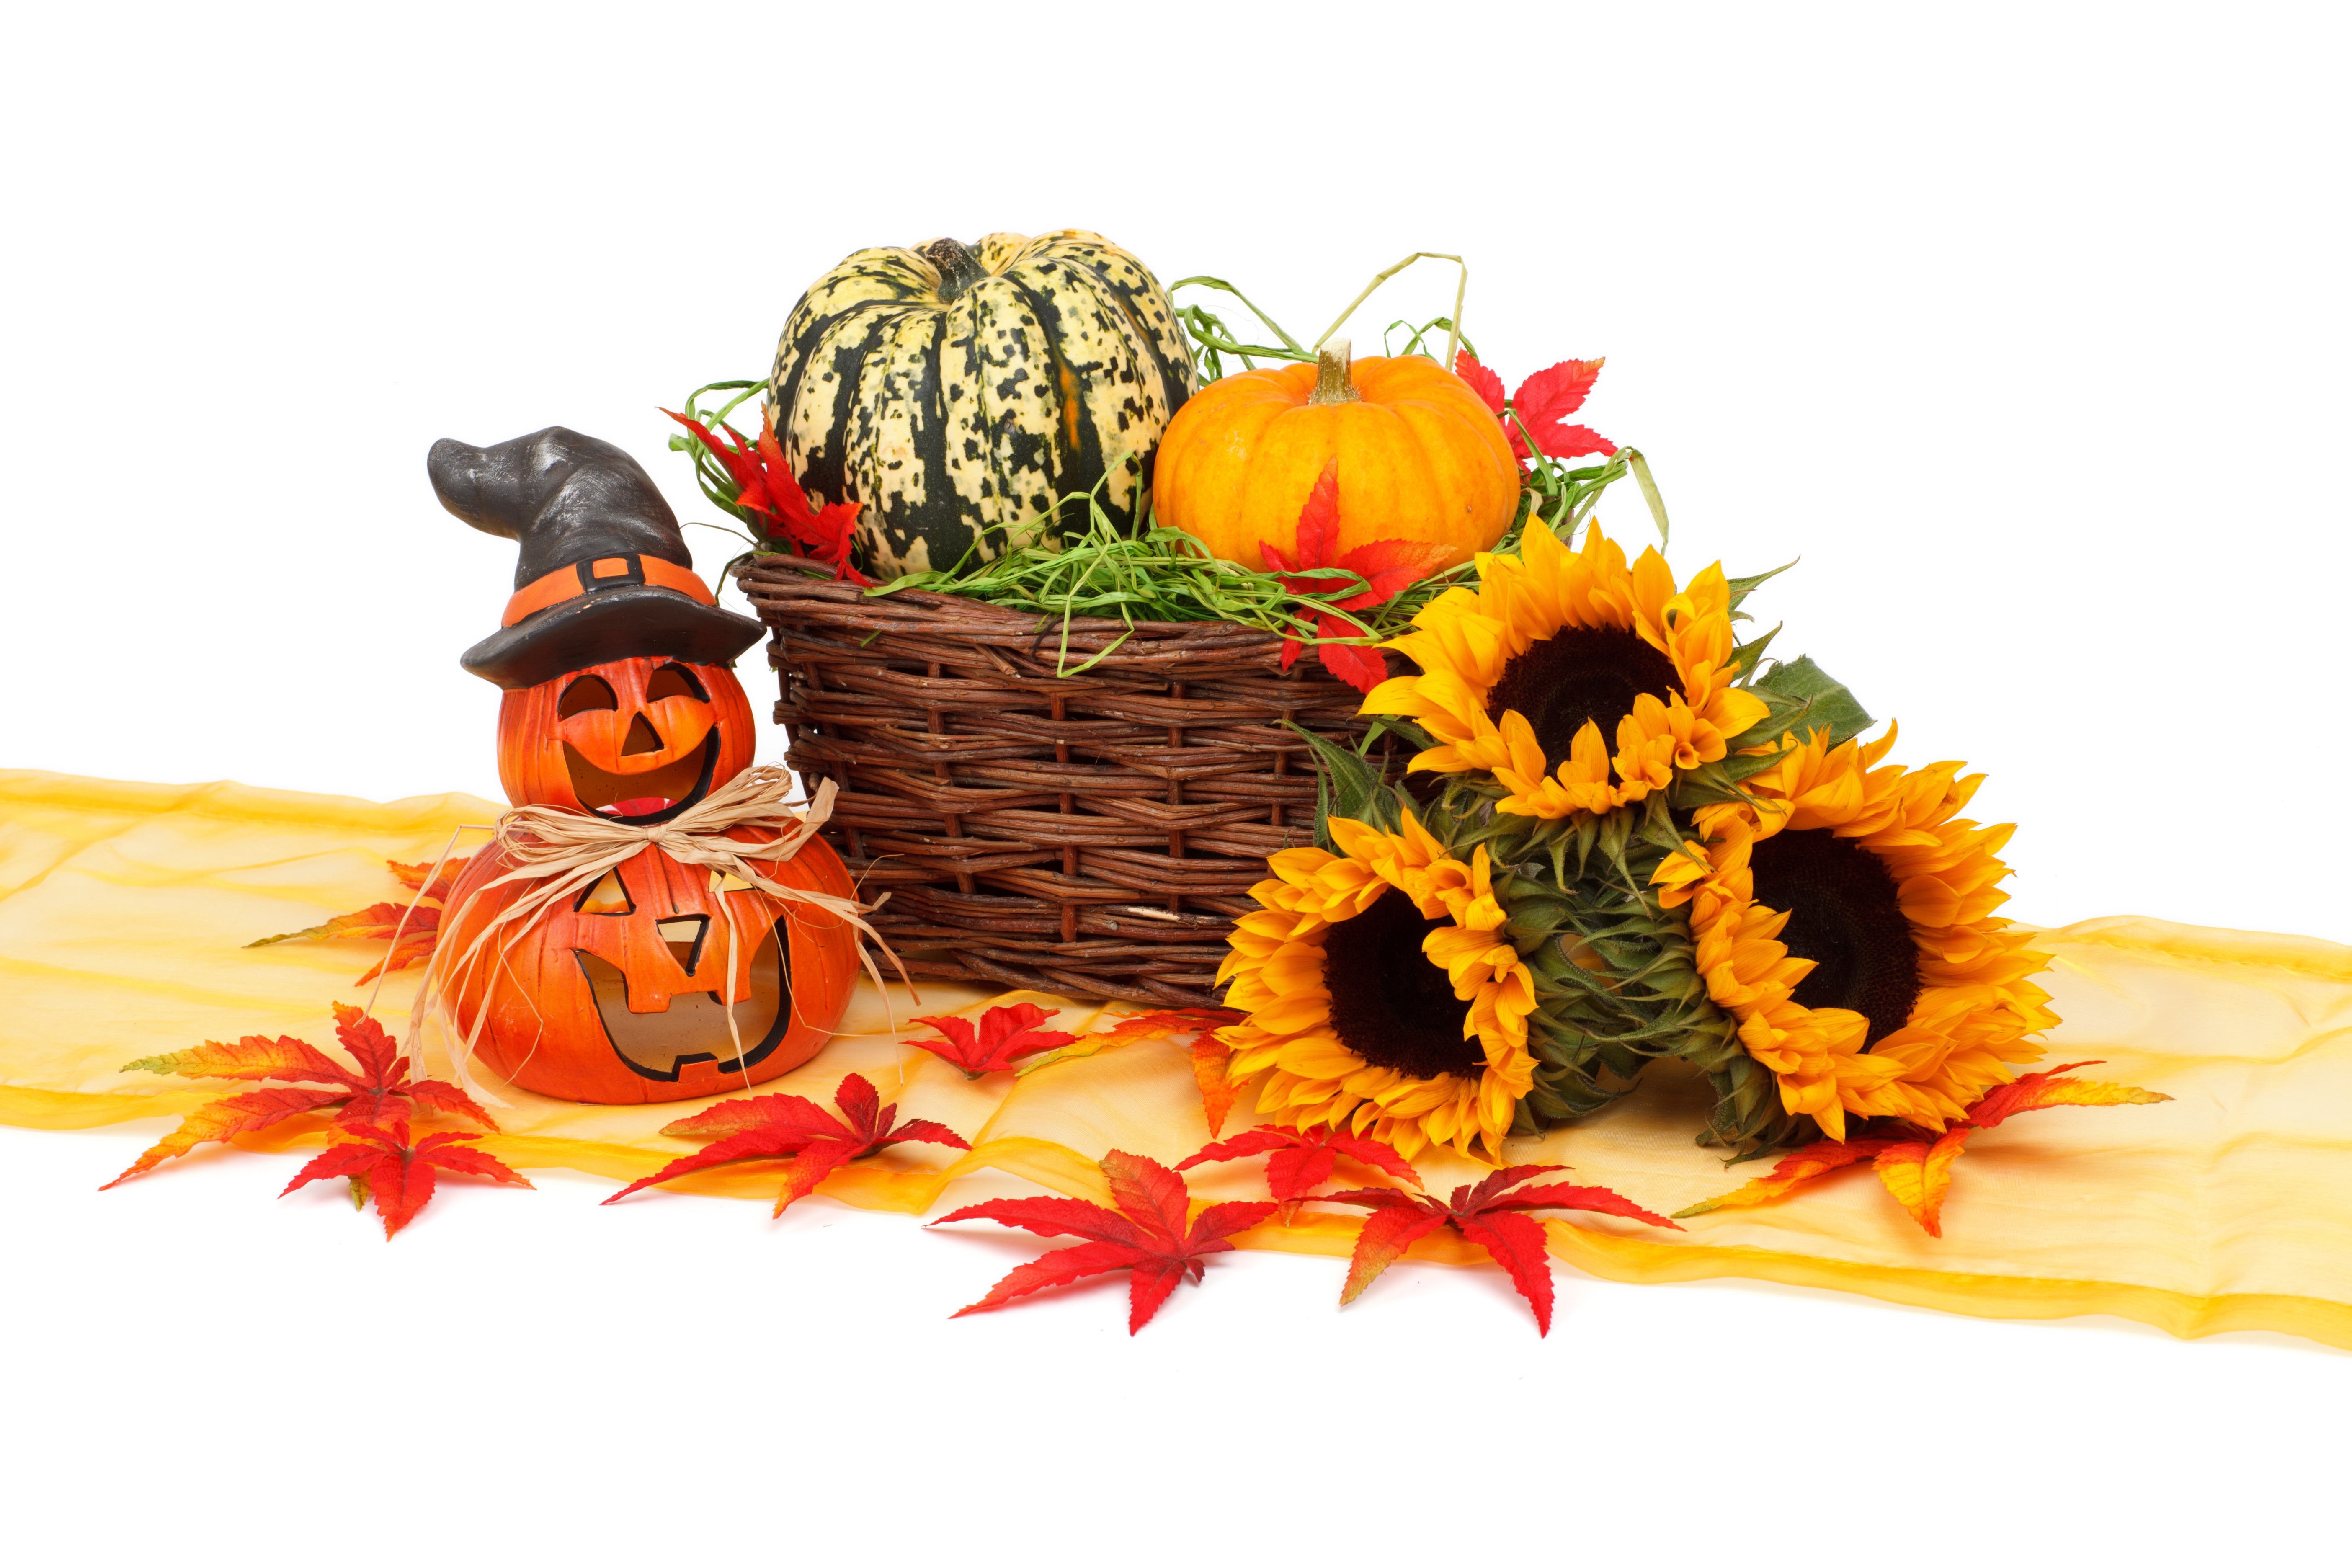
light, plant, white, leaf, fall, flower, decoration, orange, harvest, produce, vegetable, autumn, pumpkin, halloween, holiday, season, smile, sunflower, illustration, happy, seasonal, gerbera, october, floristry, trick, treat, flowering plant, daisy family, flower bouquet, cut flowers, floral design, land plant, flower arranging